Parione

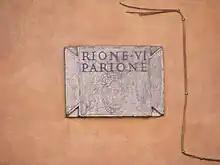
A marble plaque bearing the name of the

Parione is the 6th of Rome, Italy, identified by the initials R. VI, and belongs to the Municipio I. Its name comes from the fact that in the area there was a huge ancient wall, maybe belonging to the stadium of Domitianus; the nickname people gave to this wall was ('big wall' in ancient Italian), from which the name "Parione".